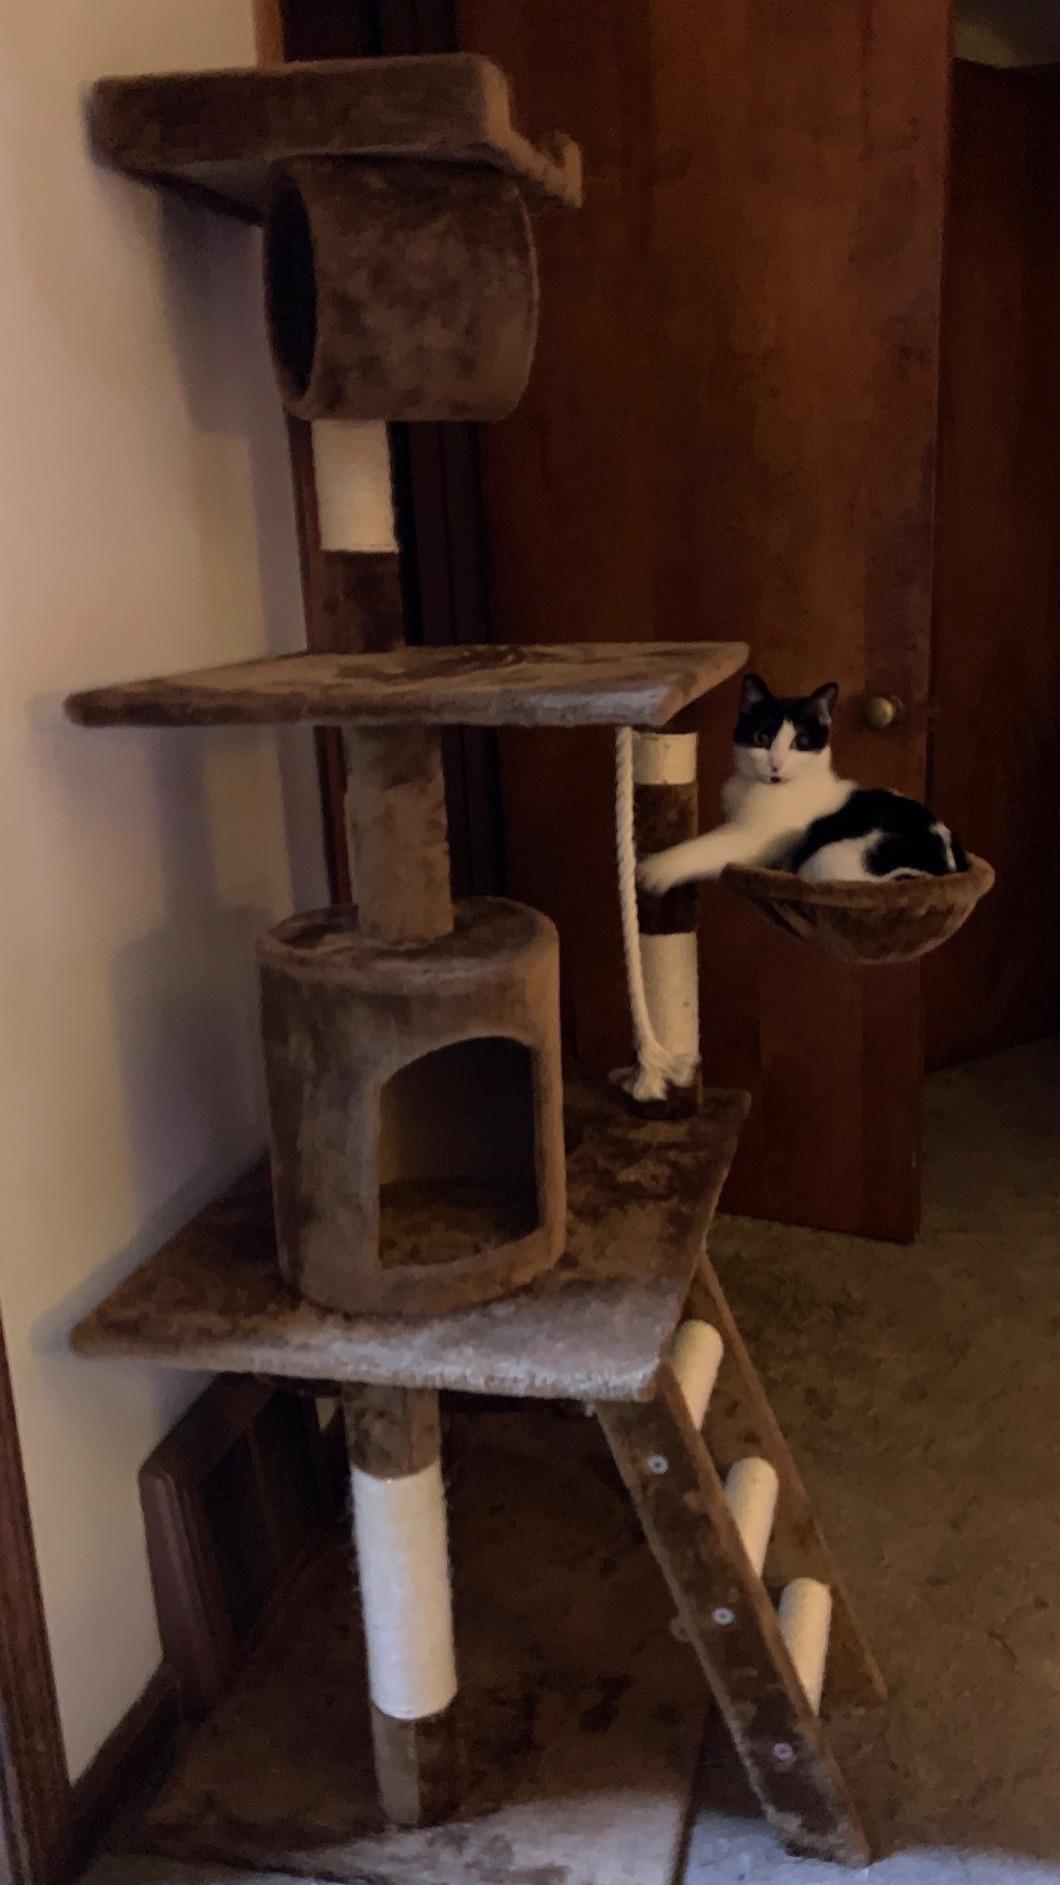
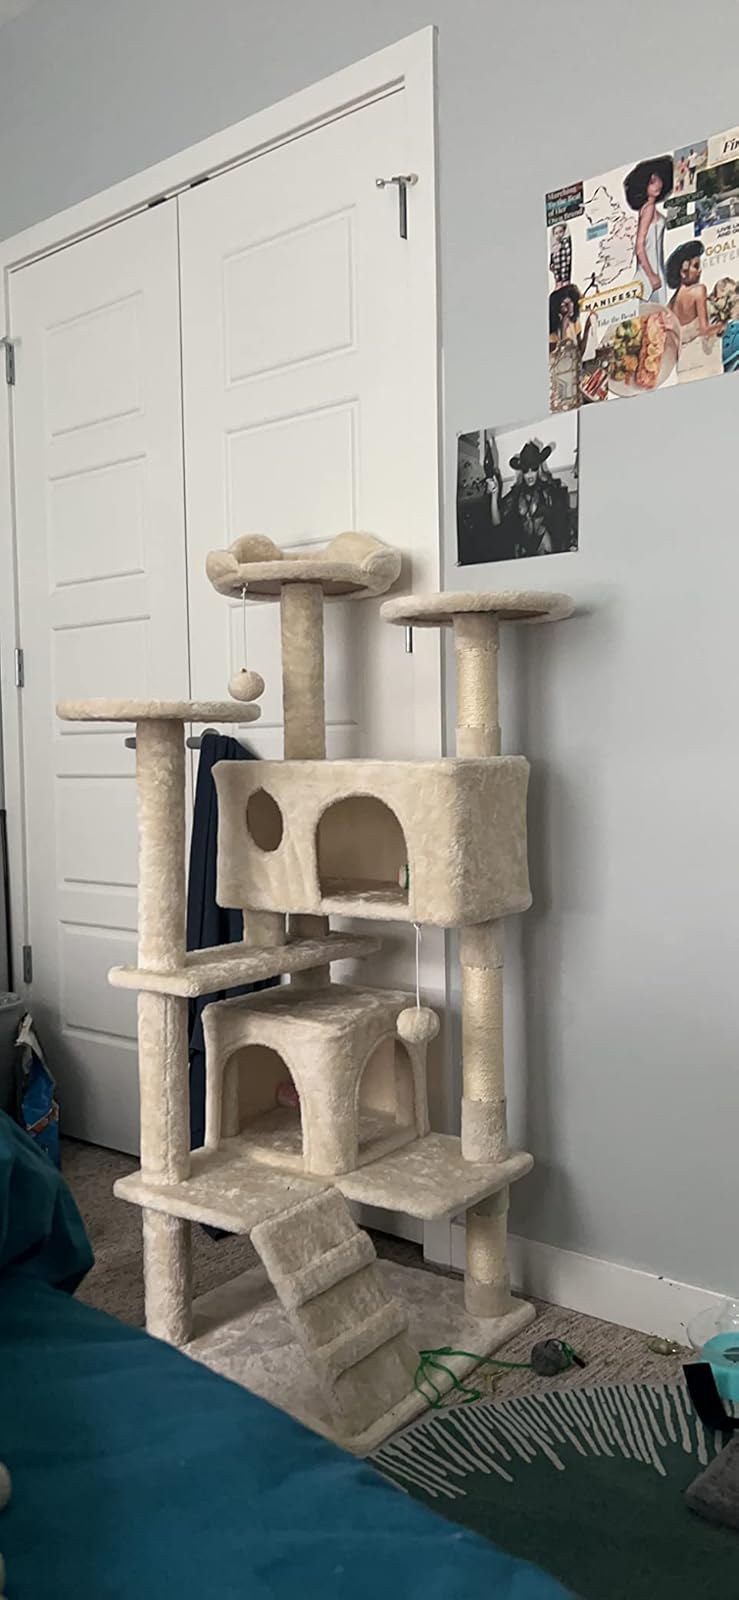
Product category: items_cat tree
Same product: no